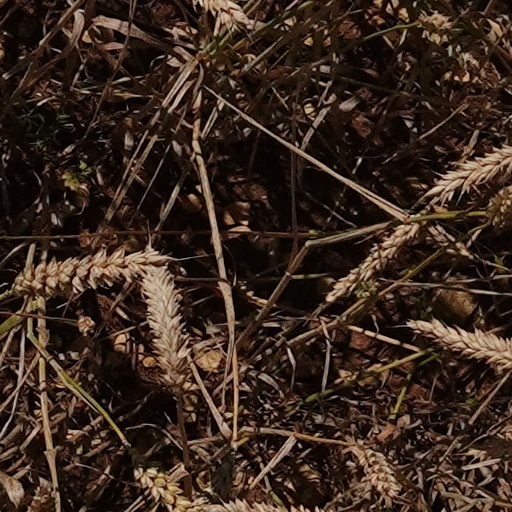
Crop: wheat